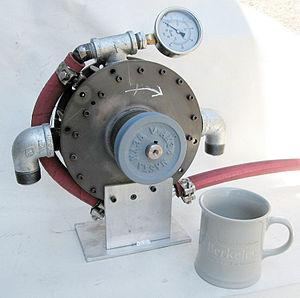
Quasiturbine configuré comme a moteur de vapeur
Le moteur Quasiturbine ou Qurbine est un type de moteur purement rotatif, inventé par la famille québécoise de Gilles Saint-Hilaire et initialement breveté dans sa version la plus générale AC avec chariots, en 1996 et 2003. Ce moteur sans vilebrequin utilise un rotor articulé à quatre faces tournant dans un ovale, et formant des chambres à volume croissant et décroissant lors de la rotation. Le centre du rotor est libre et accessible, et le rotor tourne sans vibration ni temps mort tout en produisant un fort couple moteur à faible vitesse de rotation. Elle pourrait être capable de fonctionner avec différents carburants. Le coût élevé des tolérances de construction de la Quasiturbine limite pour le moment le fonctionnement aux modes moteur à air comprimé, moteur à vapeur, compresseur à gaz ou pompe.